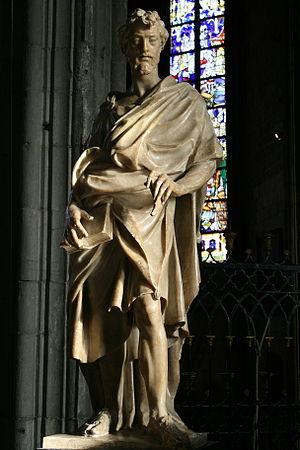
Statue en albâtre de Saint Barthélémy. – Élément de l’ancien jubé exécuté par Jacques Du Brœucq entre 1541 et 1545 pour la collégiale Sainte-Waudru de Mons (Belgique).
Le siège de Mons est un épisode de la guerre de Quatre-Vingts Ans. Au printemps 1572, la cité de Mons est prise par surprise par les troupes des États-Généraux et des huguenots français emmenés par Louis de Nassau. Les tercios espagnols de Ferdinand Alvare de Tolède, IIIᵉ duc d'Albe, après avoir assiégé la cité et mis en déroute les forces de Guillaume d'Orange qui tentaient de la secourir, obtinrent sa reddition. La capture temporaire de Mons permit de dégager les provinces insurgées de Hollande et de Zélande.
Jacques Du Brœucq, né vers 1505 et mort en 1584, est un architecte et sculpteur des Pays-Bas méridionaux, Il est considéré comme l'un des artistes les plus importants de la Haute Renaissance dans les Pays-Bas méridionaux.
Mons est une ville francophone de Belgique située en région wallonne. Ancienne capitale des comtes de Hainaut, chef-lieu de la province de Hainaut, ville principale de l’arrondissement de Mons, elle est le siège d’une des cinq cours d’appel du pays. La population montoise est de 95 334 habitants en 2018 et son agglomération contient 258 490 habitants.
Le protestantisme est présent en Wallonie depuis la Réforme du XVIᵉ siècle. Le Baromètre du religieux 2008 indique que les protestants représentent 2,7 % de la population en Fédération Wallonie-Bruxelles, ce qui correspond à 5,8 % des chrétiens. Le protestantisme arrive en 3ᵉ position des religions pratiquées. Les protestants sont principalement présents dans les provinces de Hainaut et de Liège.